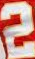
Number: 2